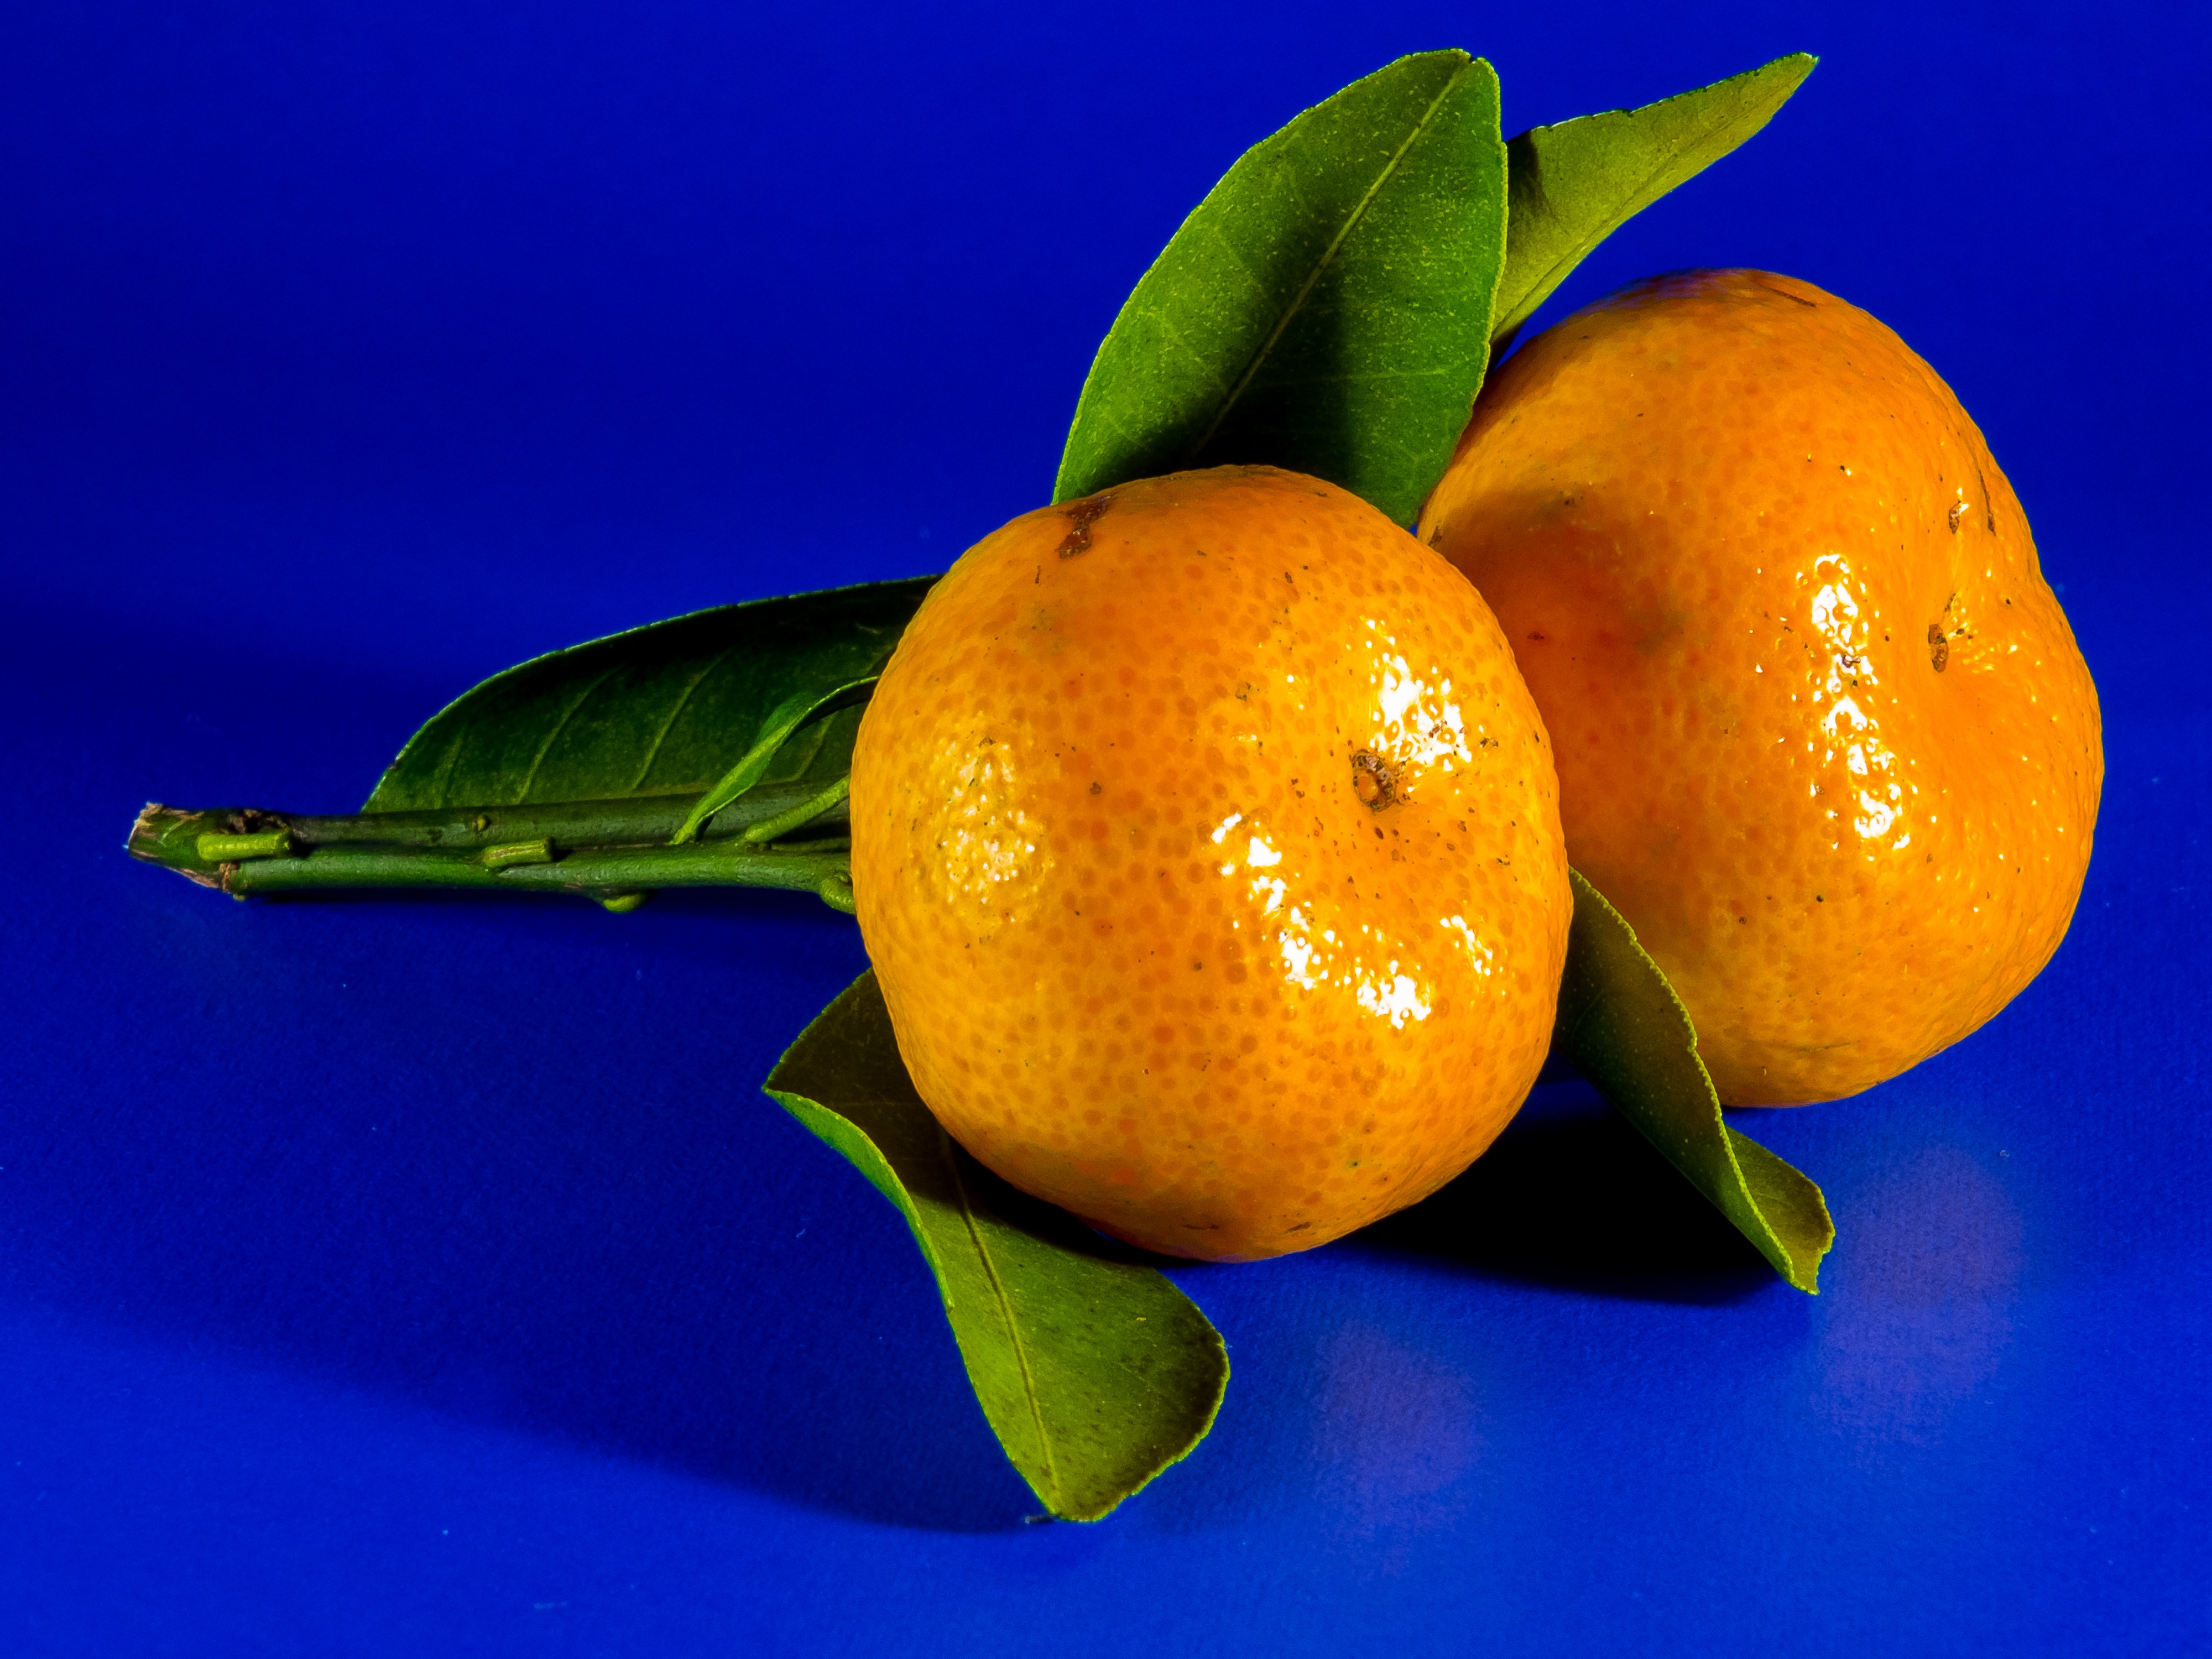
plant, fruit, flower, orange, food, produce, yellow, lemon, tangerine, mandarin, clementine, citron, citrus, macro photography, flowering plant, citrus fruit, bitter orange, mandarin orange, land plant, sweet lemon, meyer lemon, tangelo